Aerorozvidka

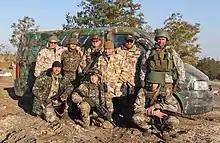
One of the combat units, among which are members and founders of Aerorozvidka, 2015.

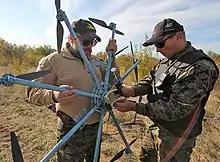
Prototype of R18 octocopter developed by Aerorozvidka, 2015.

In order to develop the drone further, Volodymyr Kochetkov-Sukach enlisted the help of the "Aidar" battalion, where it received a positive feedback in testing. Yaroslav Honchar collaborated with the Krok computer academy to further modify the platform for use in combat conditions. Flight range was dramatically increased, going from 300 meters to 3 kilometers (1000 feet to 2 miles). Aircraft modeling clubs, individual amateurs and commercial organizations also contributed to this effort. By 2017, many of these drones had been deployed by the Armed Forces of Ukraine and volunteer battalions.